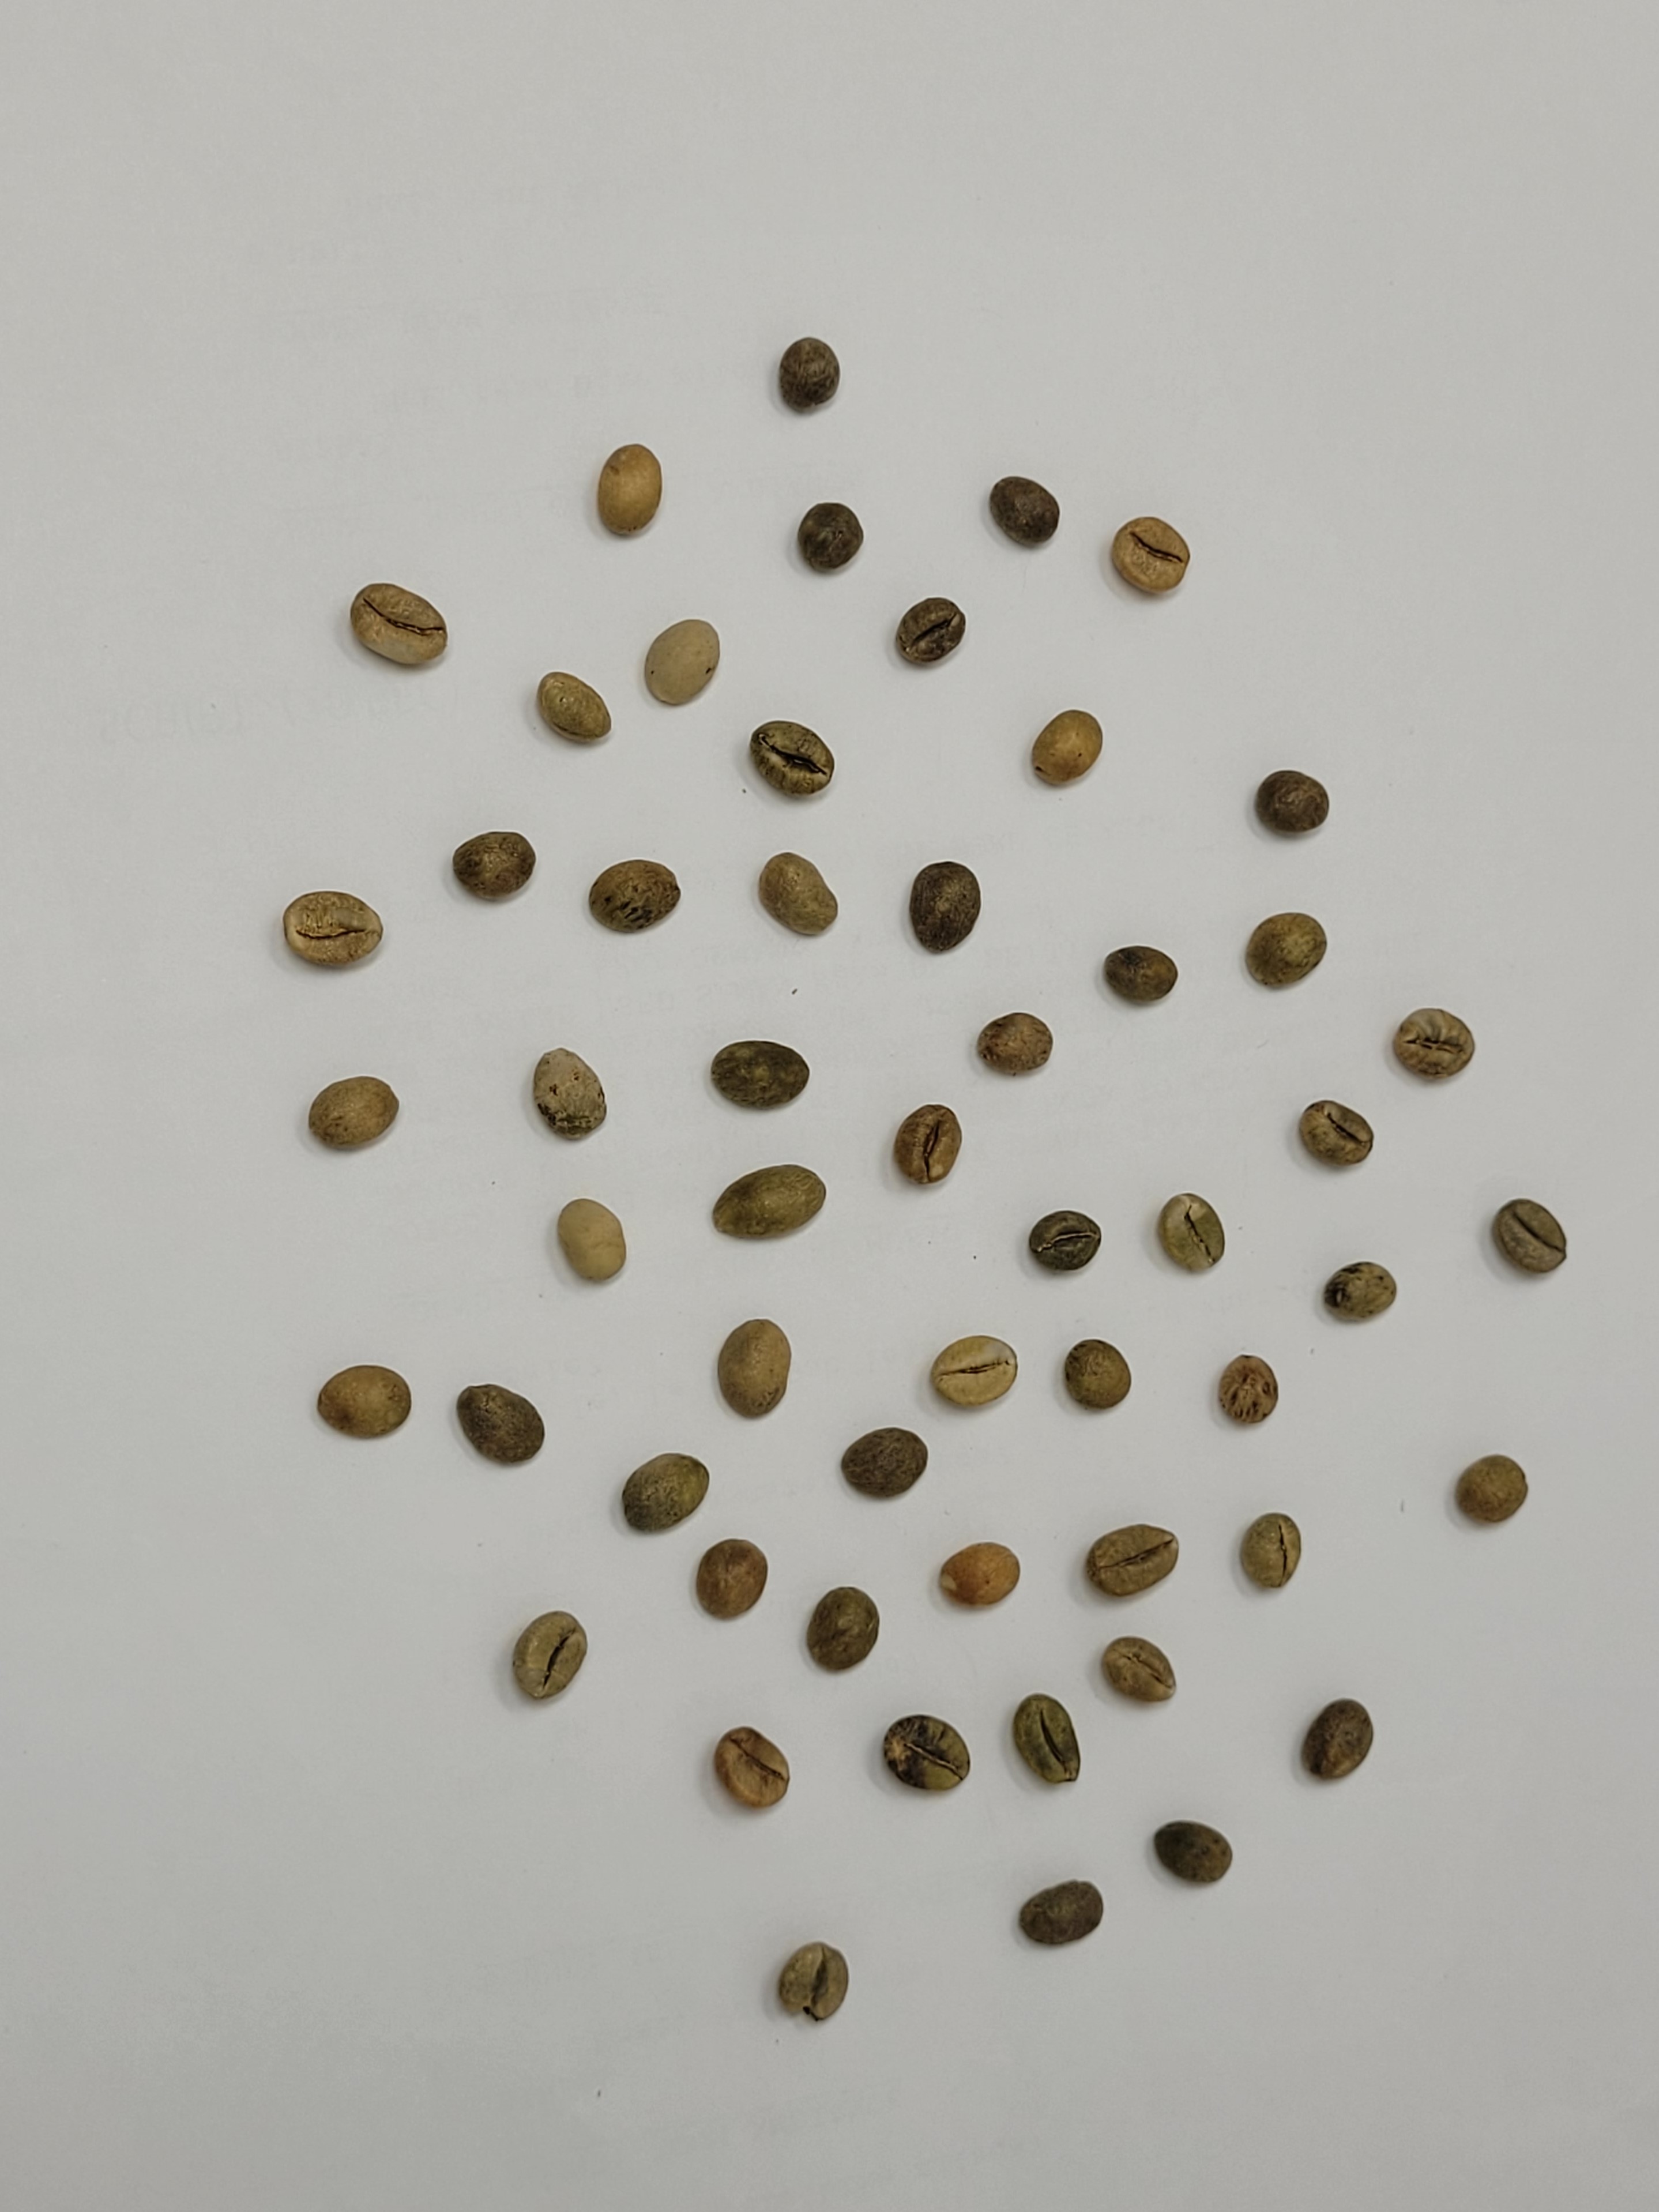
Coffee bean quality grade: PB-II